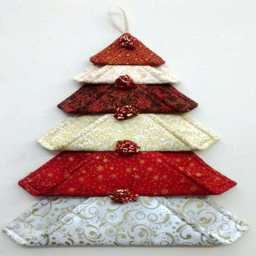
this would be cute to hang on the front door at christmas time .